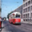
Label: streetcar